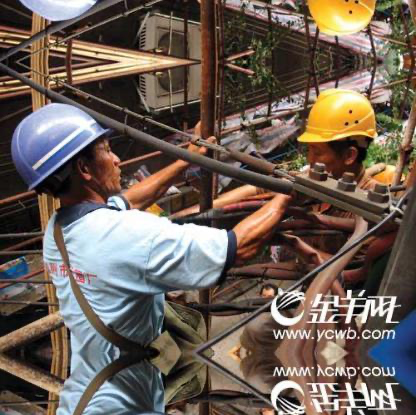
Objects in the image:
label: helmet
label: helmet
label: helmet
label: helmet